History of Christianity in Hungary

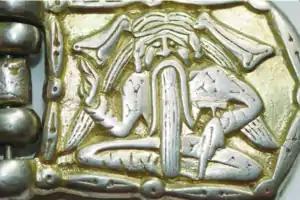
A belt buckle, unearthed in the valley of Inhul River, attributed to 9th-century Magyars

A Christian community, the bearers of the Keszthely culture, flourished in the region of a former Roman fortress at Keszthely in the Avar Khaganate. The local basilica with three apses was used and possibly reconstructed in the second half of the 6thcentury. The community leaders were buried in the basilica or in the nearby cemetery. A wealthy woman buried in the cemetery wore a silver garment pin with the inscription BONOSA, tentatively identified as her name. The origin of the community is uncertain, with some scholars regarding them as the descendants of the local Romanized population, others identifying them as Byzantine prisoners of war, or a mixed population of local Christians and immigrants from various lands. Although the Keszthely fortress and the basilica were destroyed, most probably during an Avar civil war around 630, the community survived, developing new cemeteries in the region, but their distinctive culture quickly disappeared.